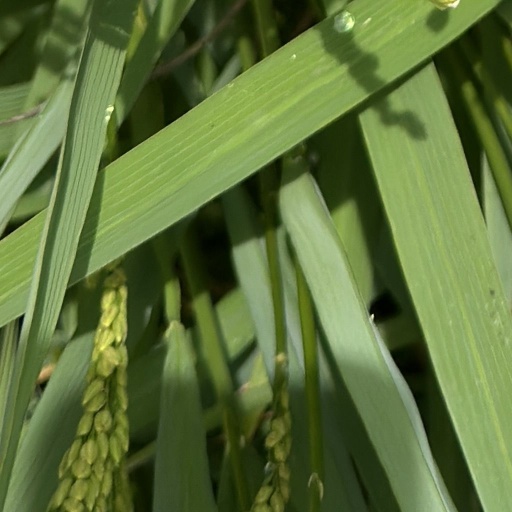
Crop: rice